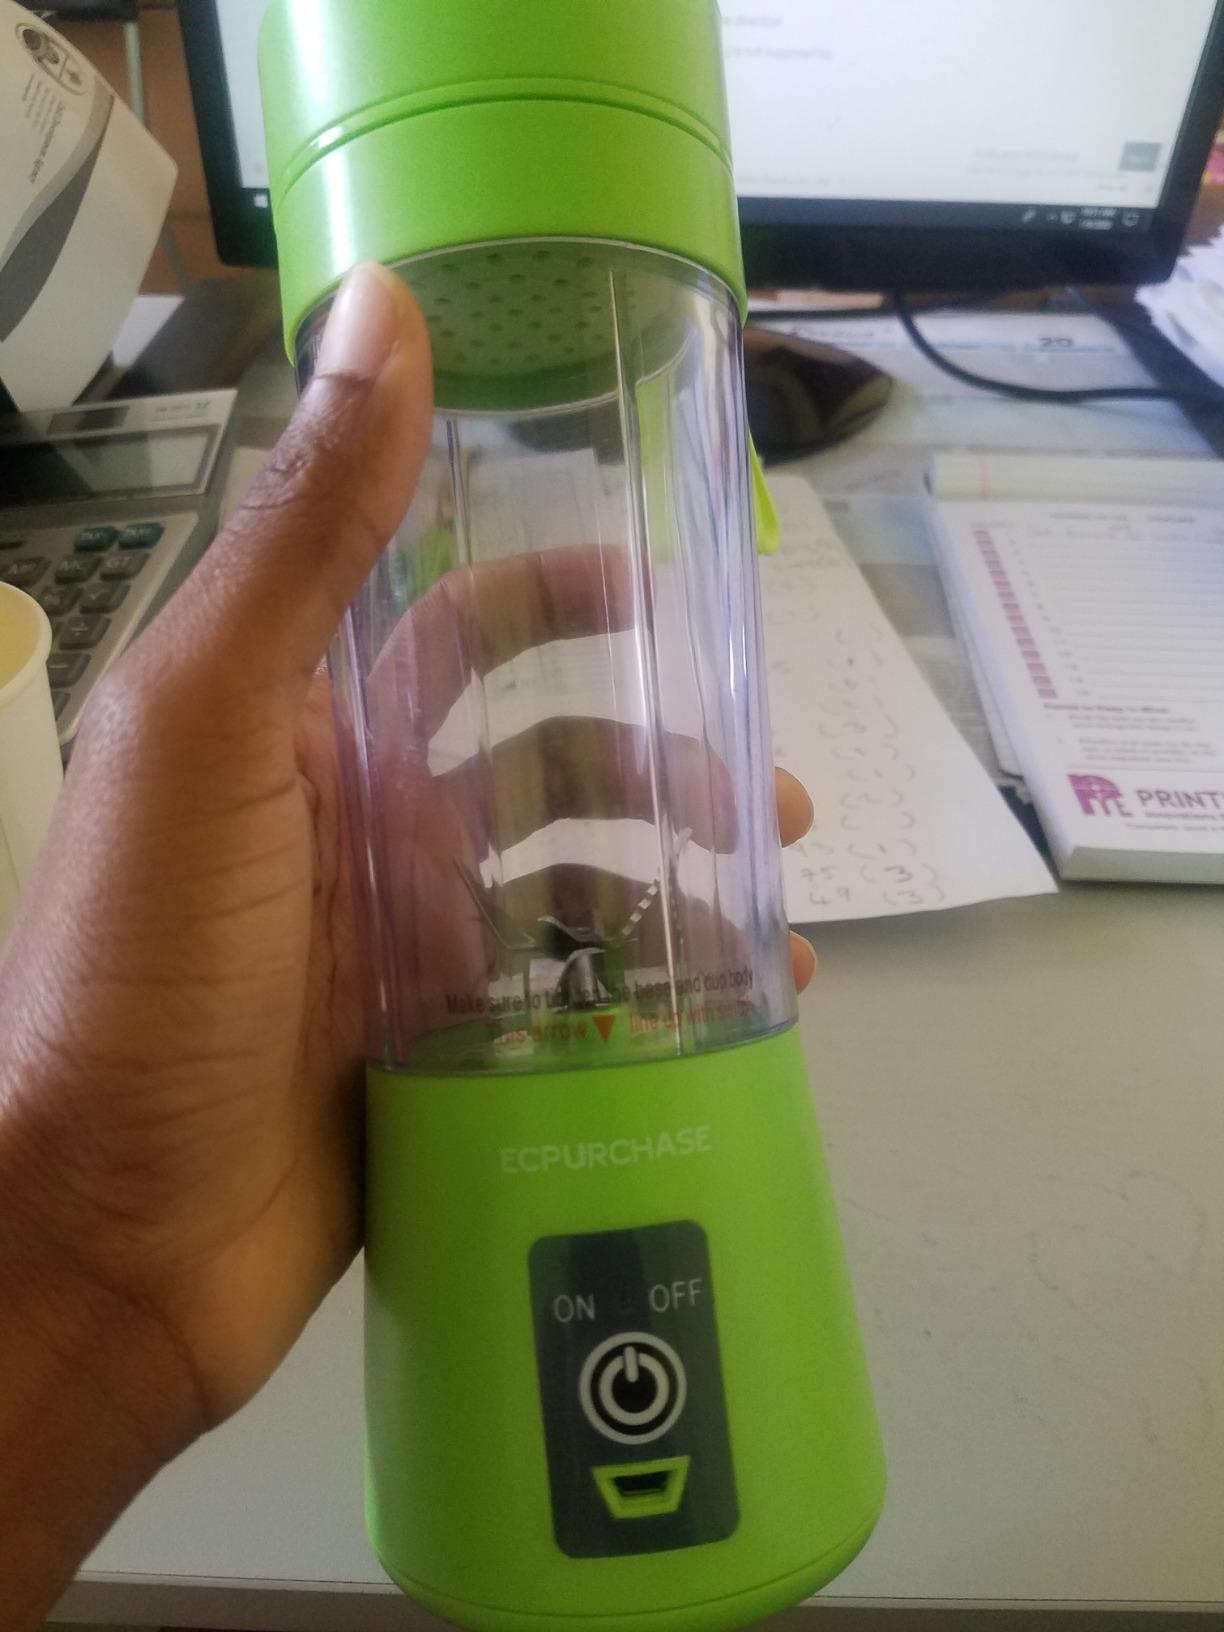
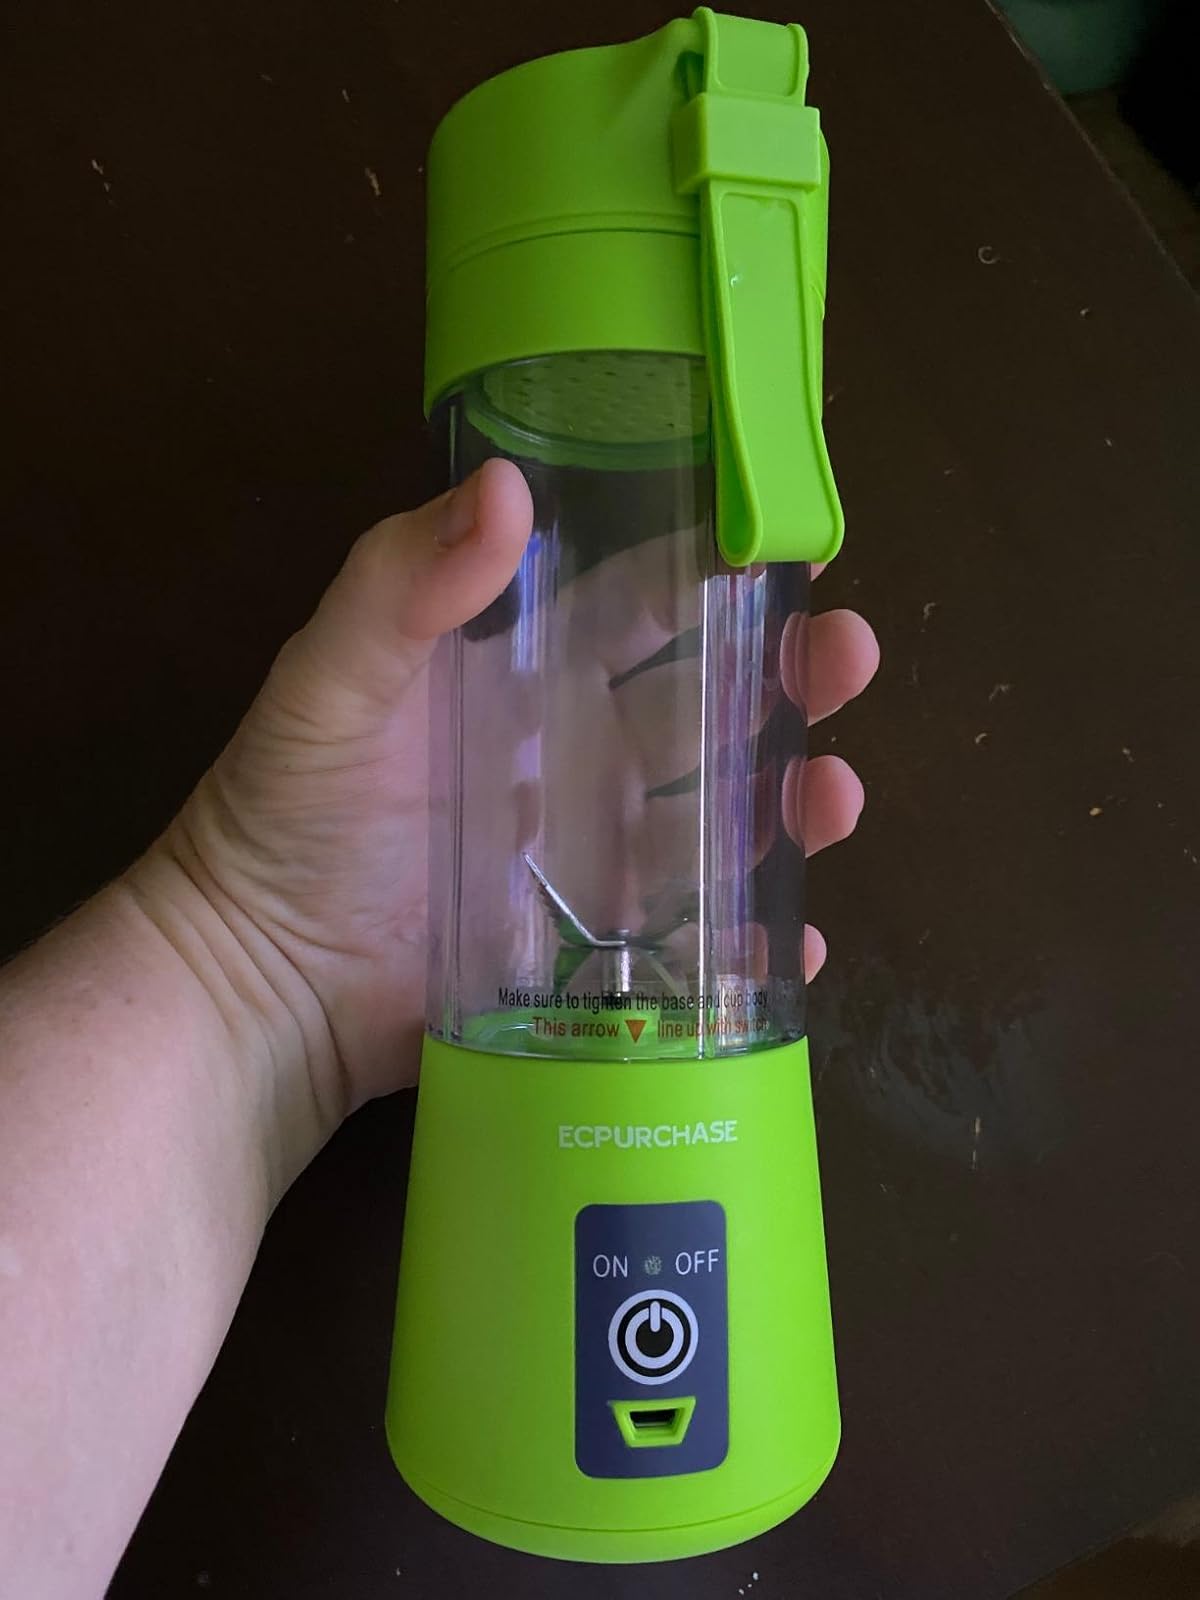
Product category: items_blender
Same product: yes